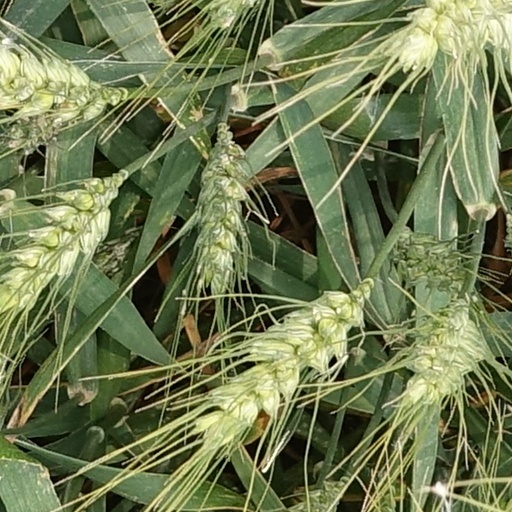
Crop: wheat